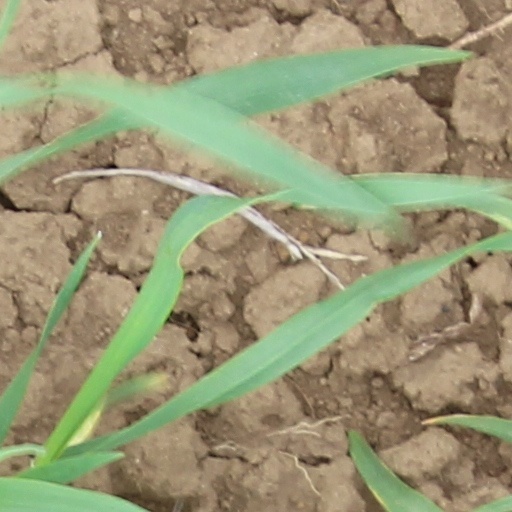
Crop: wheat